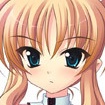
Portrait style: Anime Portrait